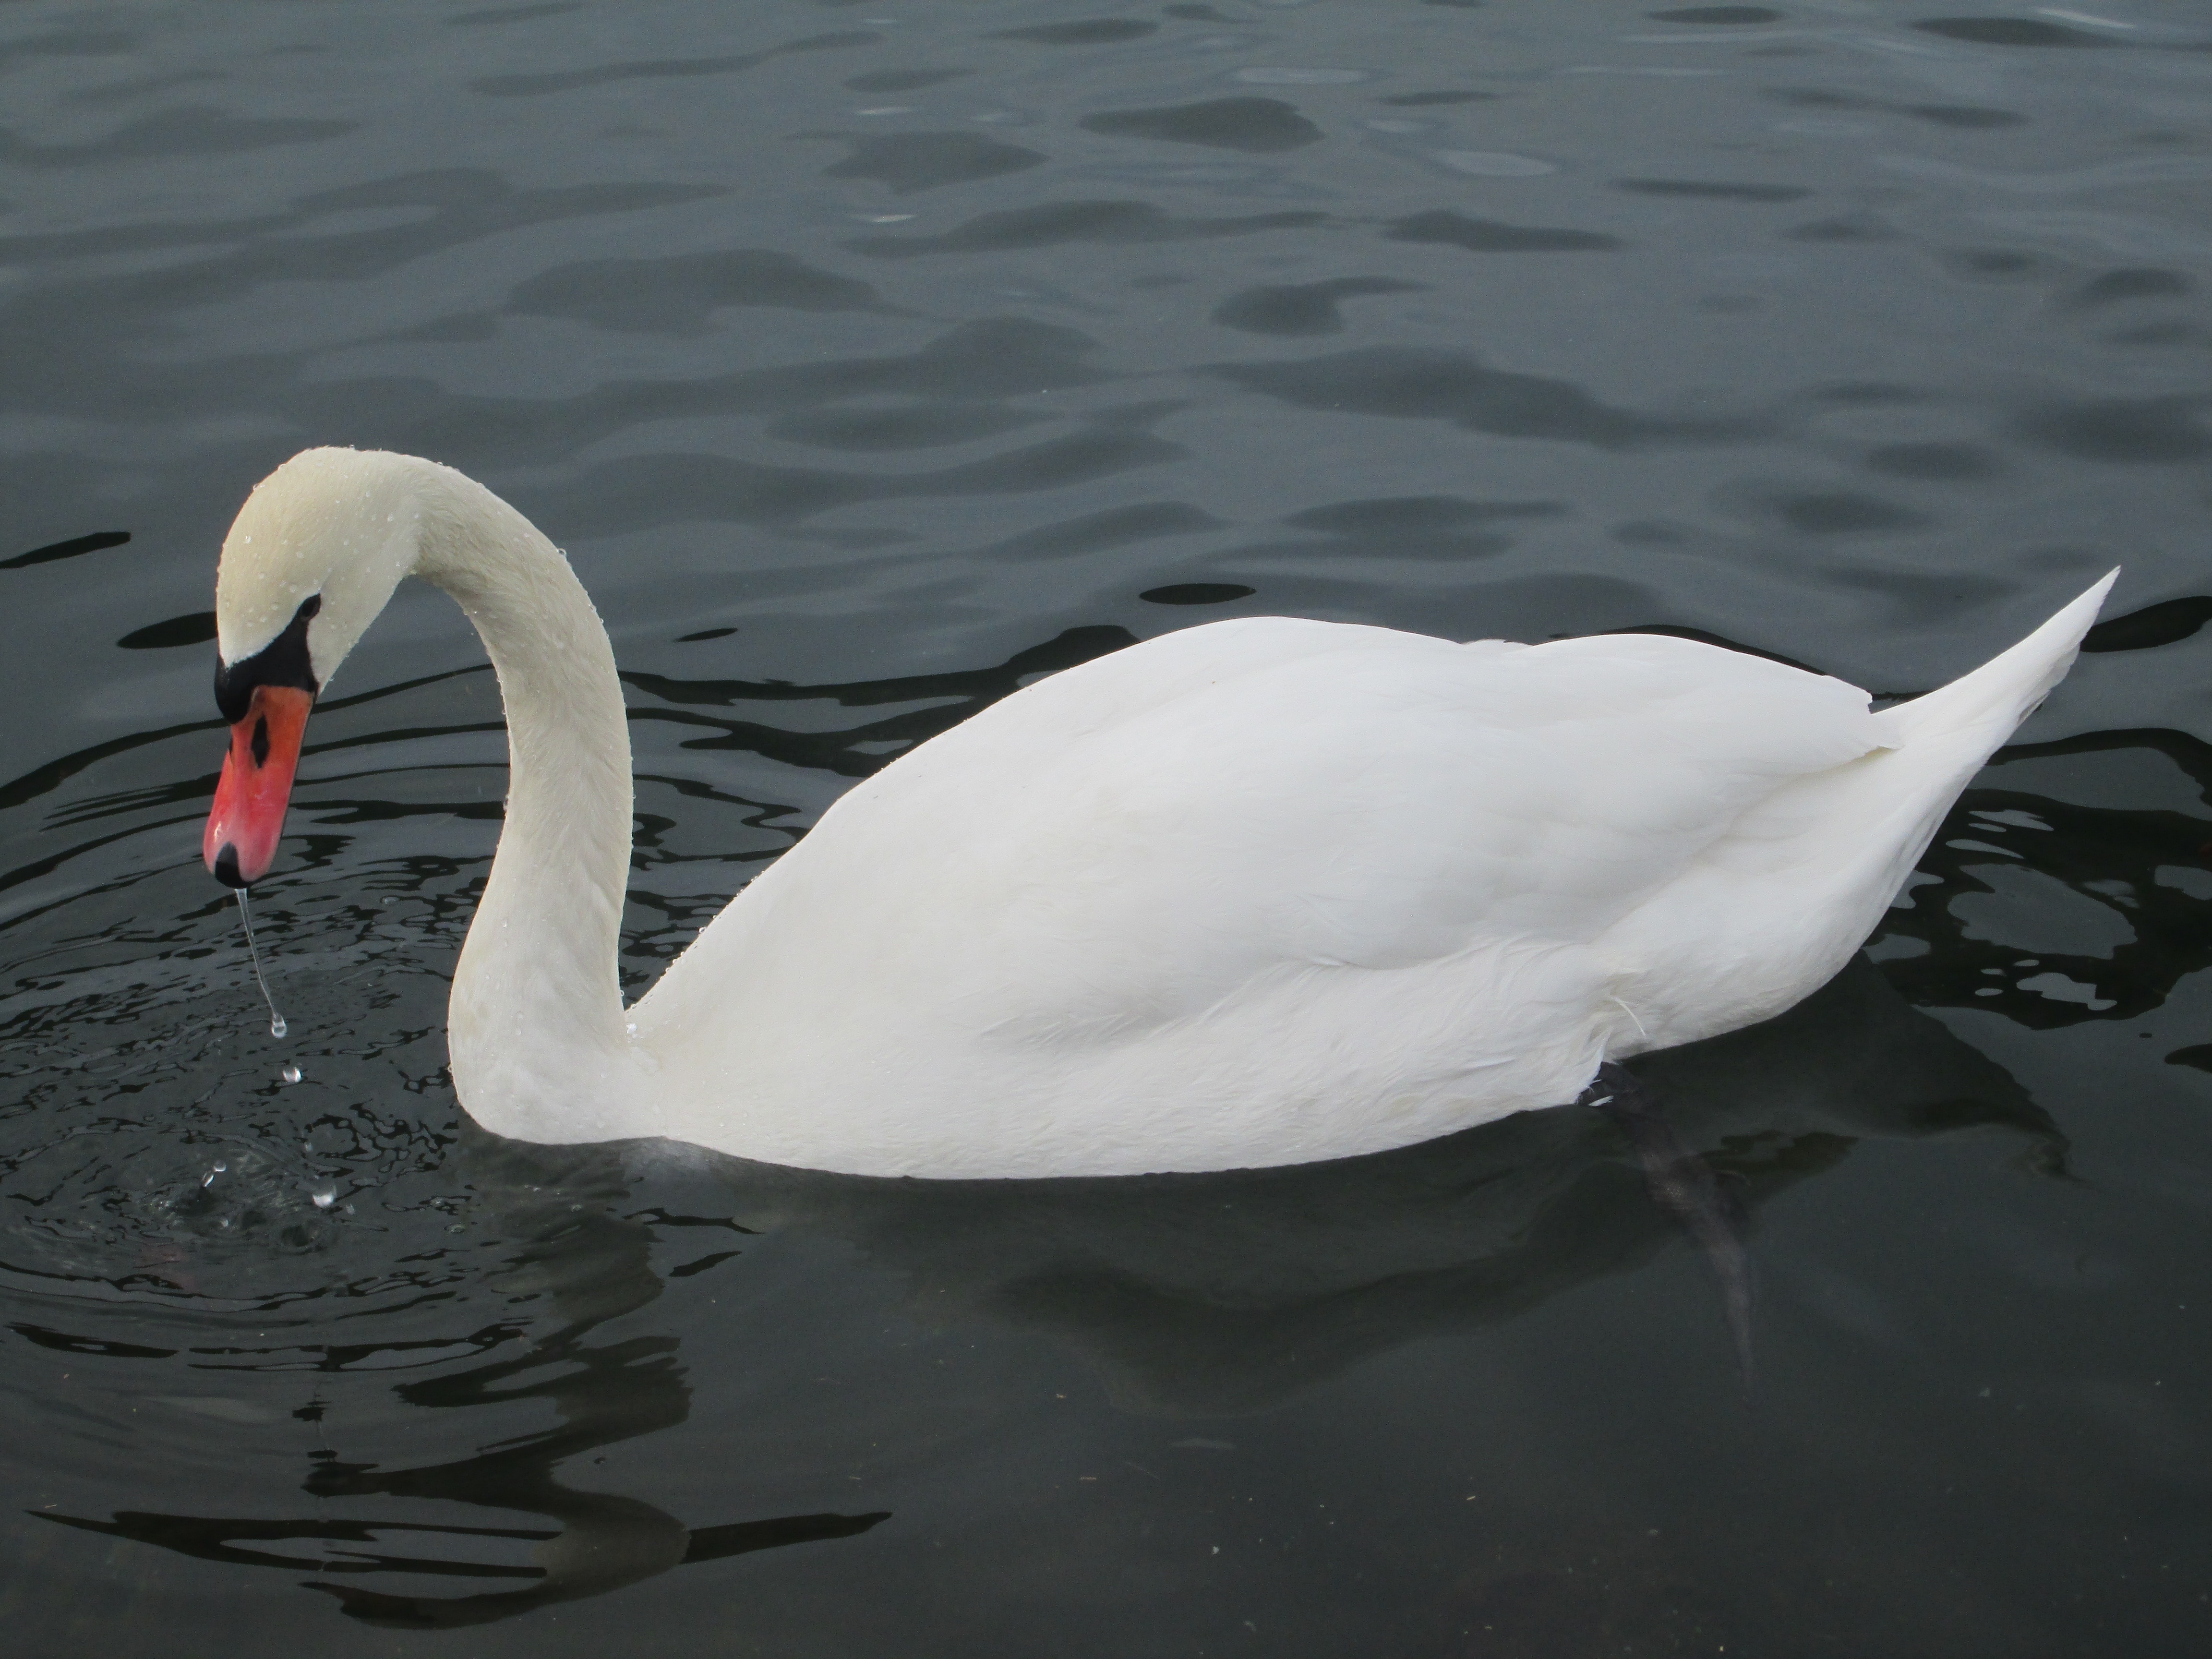
water, bird, wing, lake, animal, beak, fauna, swimming, swan, vertebrate, waterfowl, water bird, ducks geese and swans